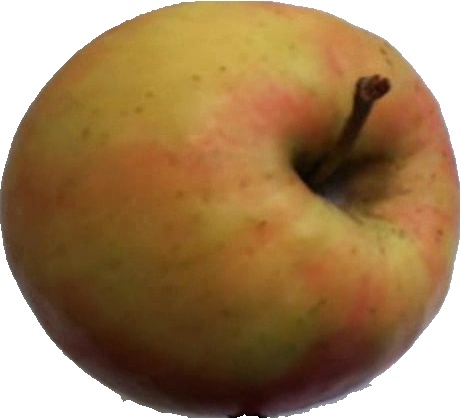
Label: apple_pink_lady_1